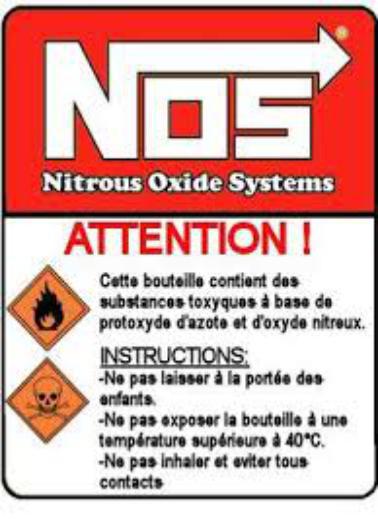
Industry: Others